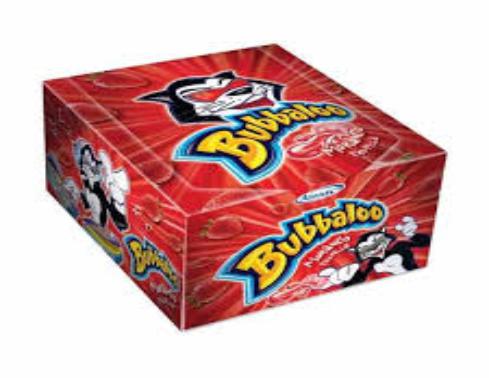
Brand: Bubbaloo
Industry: Food